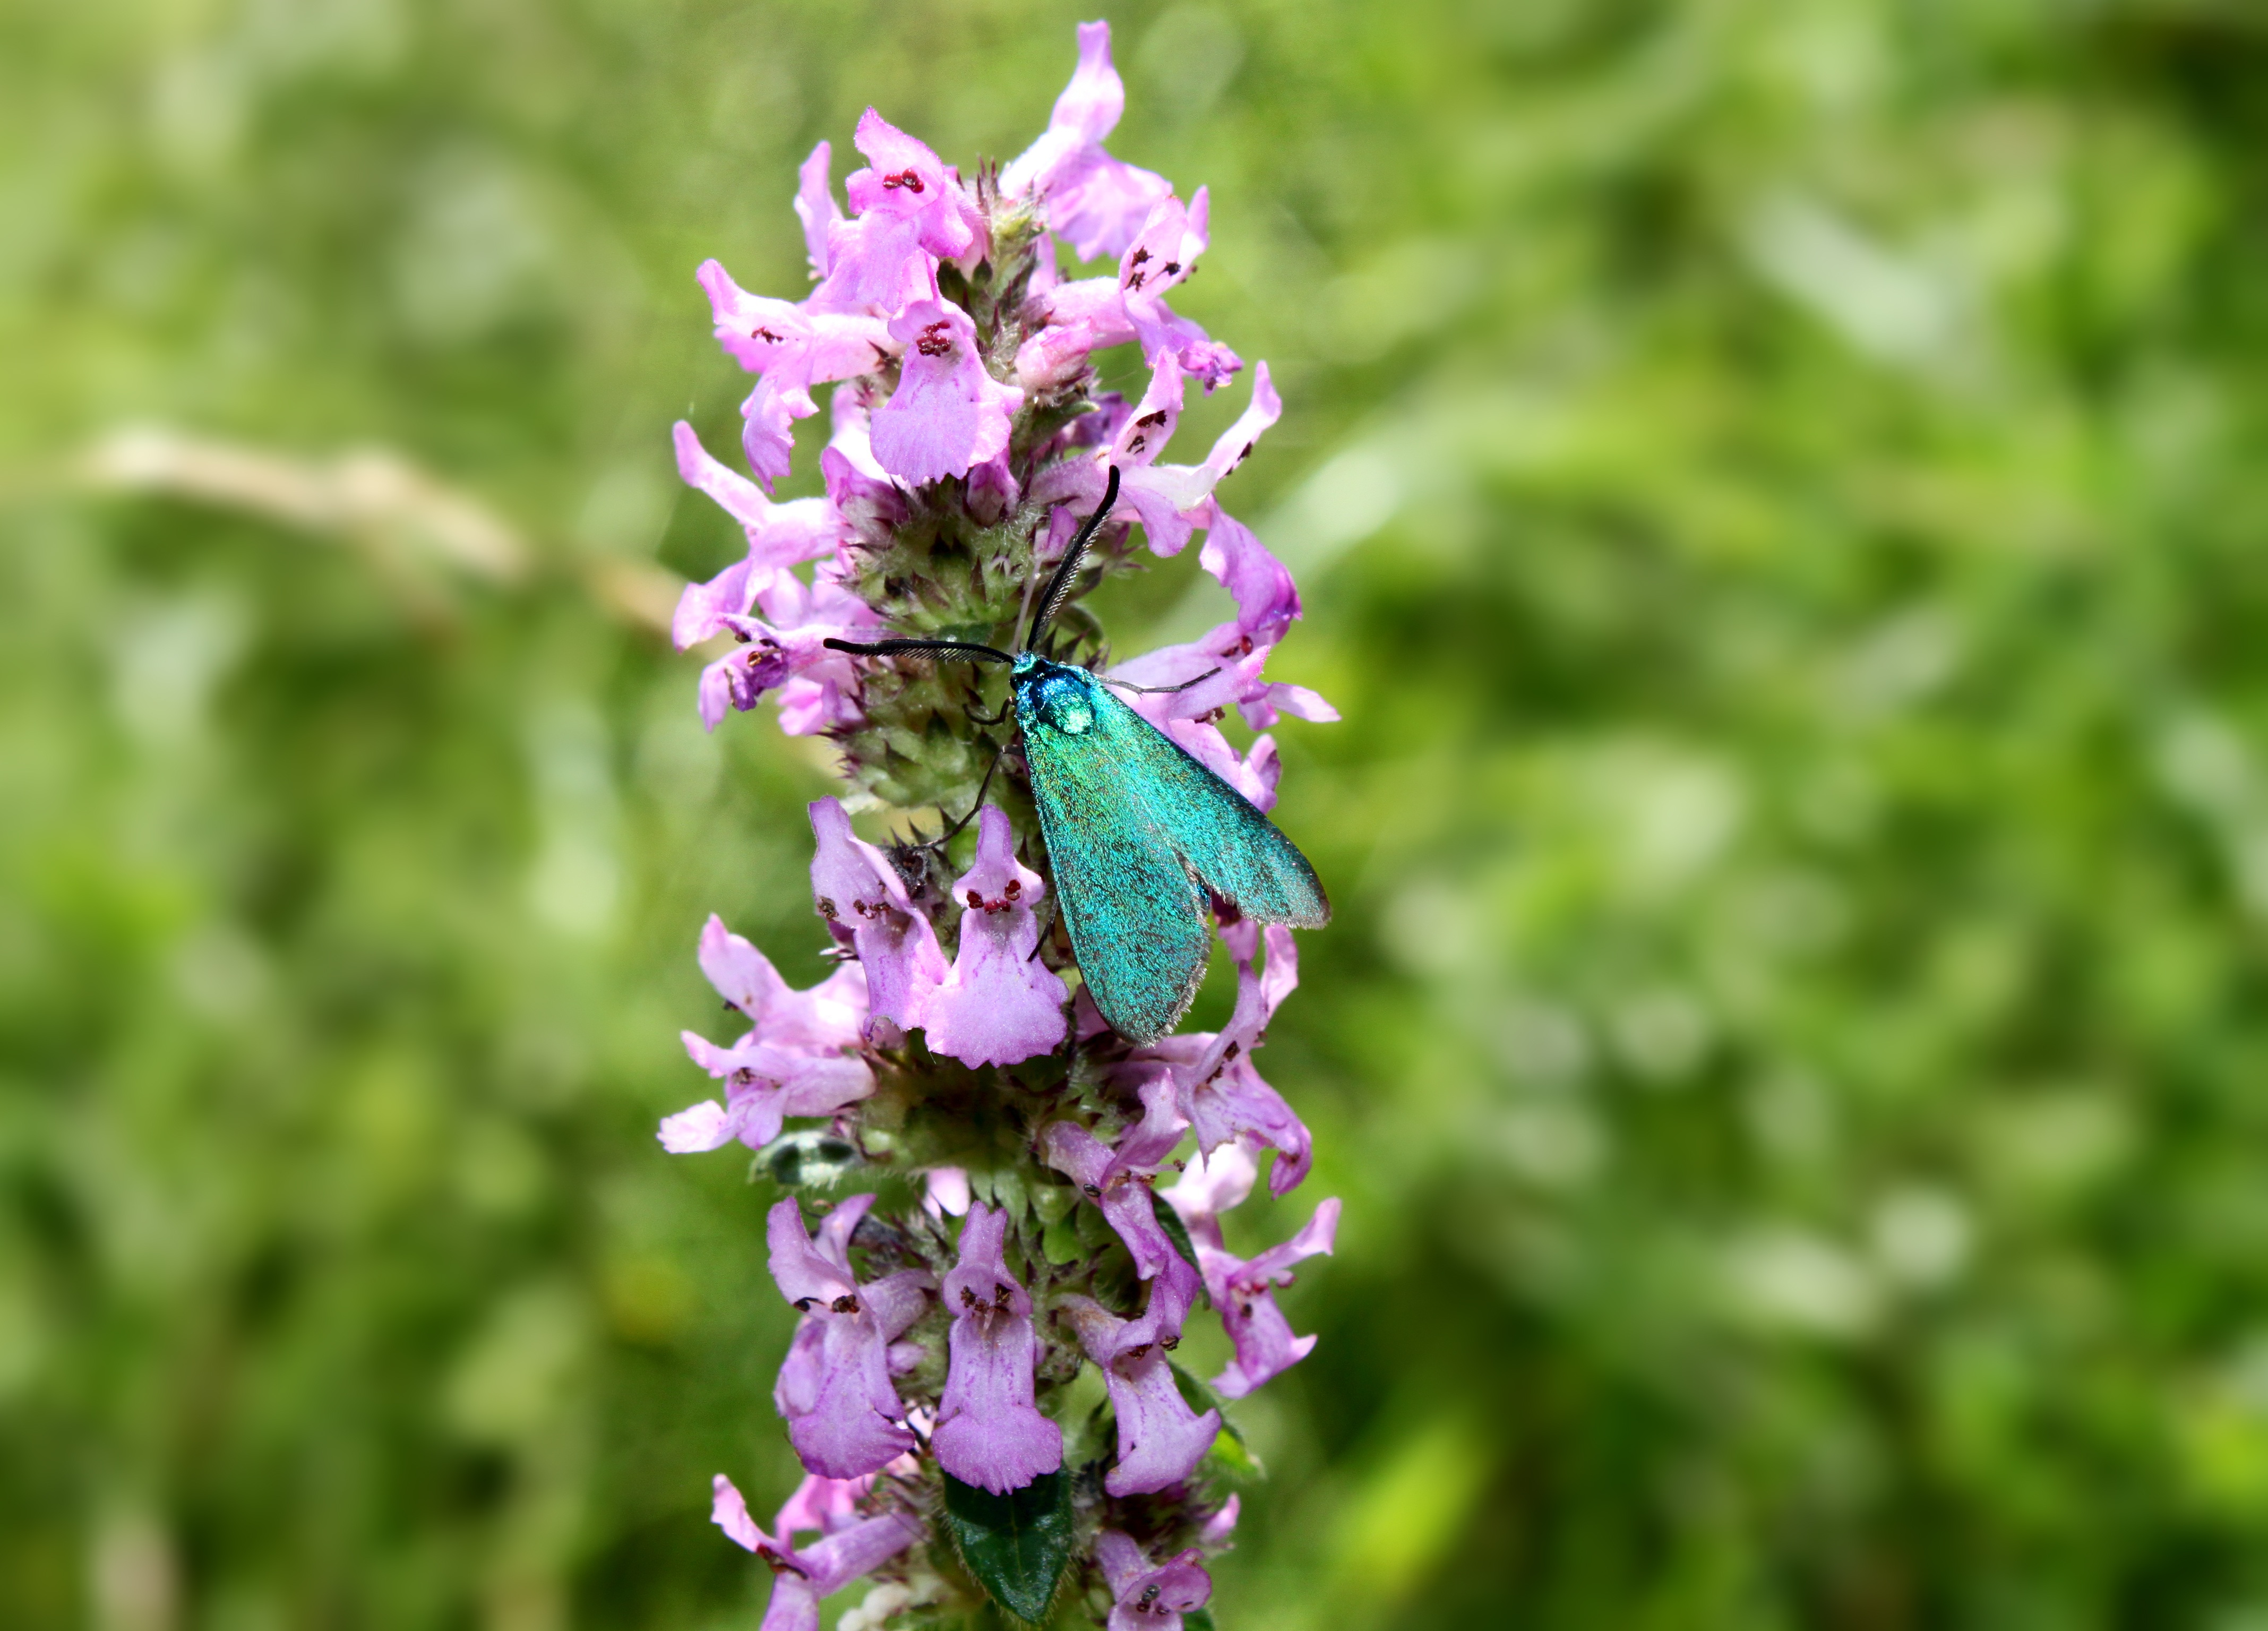
nature, blossom, plant, meadow, flower, purple, summer, wildlife, wild, pattern, green, herb, color, insect, macro, biology, natural, small, bug, botany, moth, butterfly, colorful, flora, lavender, invertebrate, wildflower, feeding, wings, shrub, bee, habitat, attractive, antennae, macro photography, flowering plant, land plant, membrane winged insect, moths and butterflies, english lavender